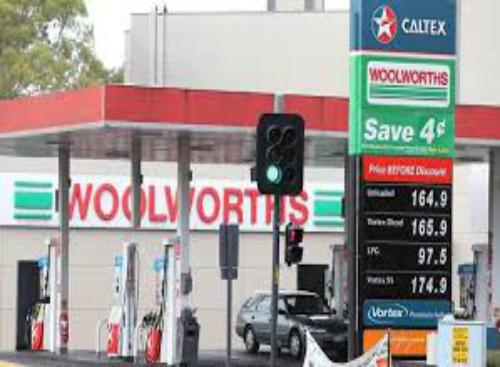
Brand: caltex woolworths
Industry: Others